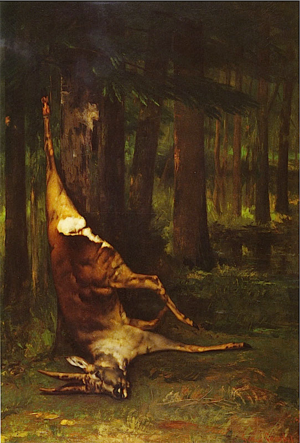
La Curée, chasse au chevreuil dans les forêts du Grand Jura est un tableau peint en 1857 par Gustave Courbet. Première peinture de genre abordant le thème de la chasse dans l'œuvre du peintre, elle est conservée au musée des Beaux-Arts de Boston.